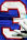
Number: 3